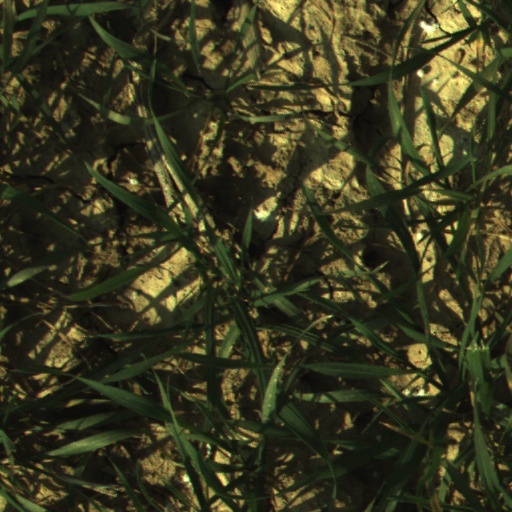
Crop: wheat